Beecher Moore

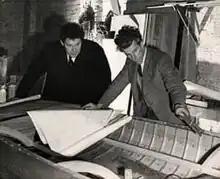
Beecher with Jack Holt in the 1940s.

Beecher Moore (16 September 1908 – 10 November 1996) was a highly influential figure in the development of dinghy sailing in the United Kingdom after the Second World War. He worked for many years with Jack Holt who designed numerous dinghies, and together they did much to make sailing a pastime accessible to the masses.